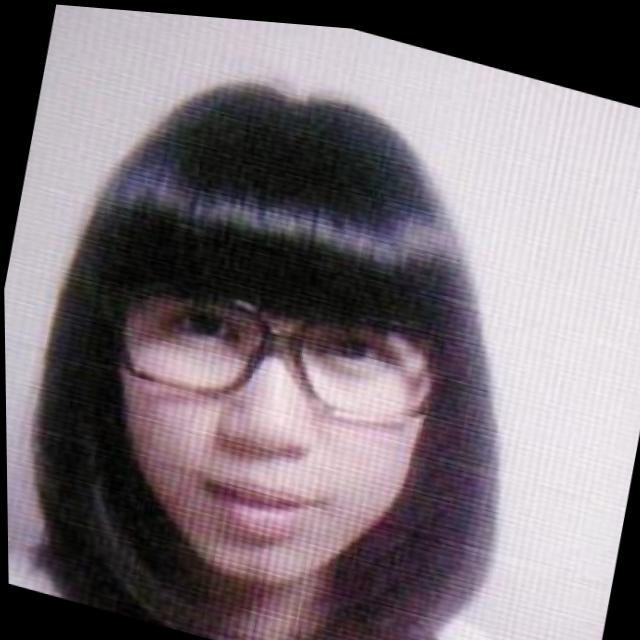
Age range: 13-20